Bundala National Park

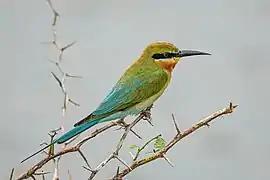
Blue-tailed bee-eater

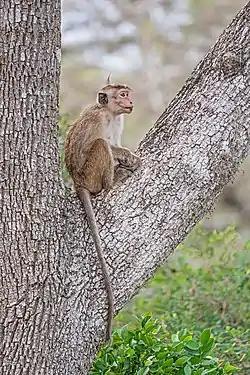
Toque macaque

The Bundala National Park has been identified as an outstanding Important Bird Area in the South Indian and Sri Lankan wetlands. 324 species of vertebrates have been recorded in the national park, which include 32 species of fish, 15 species of amphibians, 48 species of reptiles, 197 species of birds and 32 species of mammals. 52 species of butterflies are among the invertebrates. The wetland habitats in Bundala harbours about 100 species of water birds, half of them being migrant birds. Of 197 avifaunal species 58 are migratory species. National Bird Ringing Programme (NBRP) was launched in Bundala by in collaboration of Department of Wildlife Conservation and Field Ornithology Group of Sri Lanka in 2005.